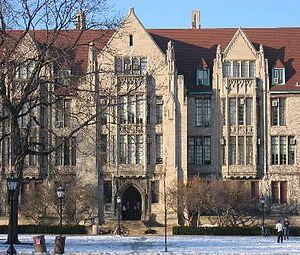
Alfred North Whitehead, né le 15 février 1861 à Ramsgate et mort le 30 décembre 1947 à Cambridge, est un philosophe, logicien et mathématicien britannique. Il est le fondateur de l'école philosophique connue sous le nom de la philosophie du processus, un courant influent dans toute une série de disciplines : l'écologie, la théologie, l'éducation, la physique, la biologie, l'économie et la psychologie.
Le Metallurgical Laboratory est un laboratoire de recherche nucléaire américain qui contribua au projet Manhattan pendant la Seconde Guerre mondiale. Fondé en 1942, il fut dirigé par Arthur Compton, un lauréat du prix Nobel de physique et professeur de physique à l'université de Chicago. Le laboratoire fut le premier à créer une réaction en chaîne nucléaire contrôlée grâce à la Chicago Pile-1, construite sur un terrain de football de l'université.